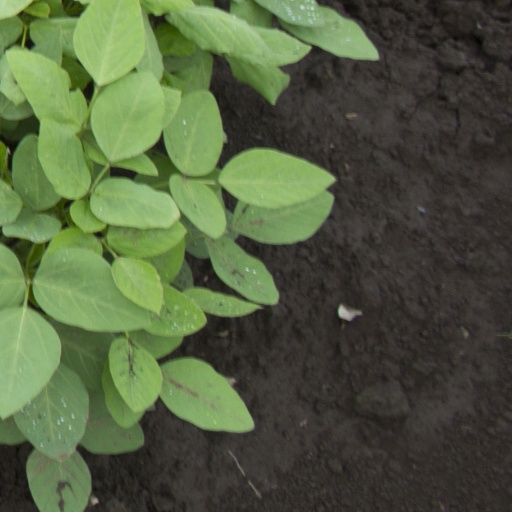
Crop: soybean